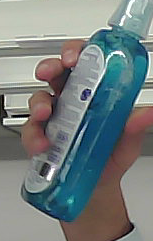
Product: sensodyne_mouthwash